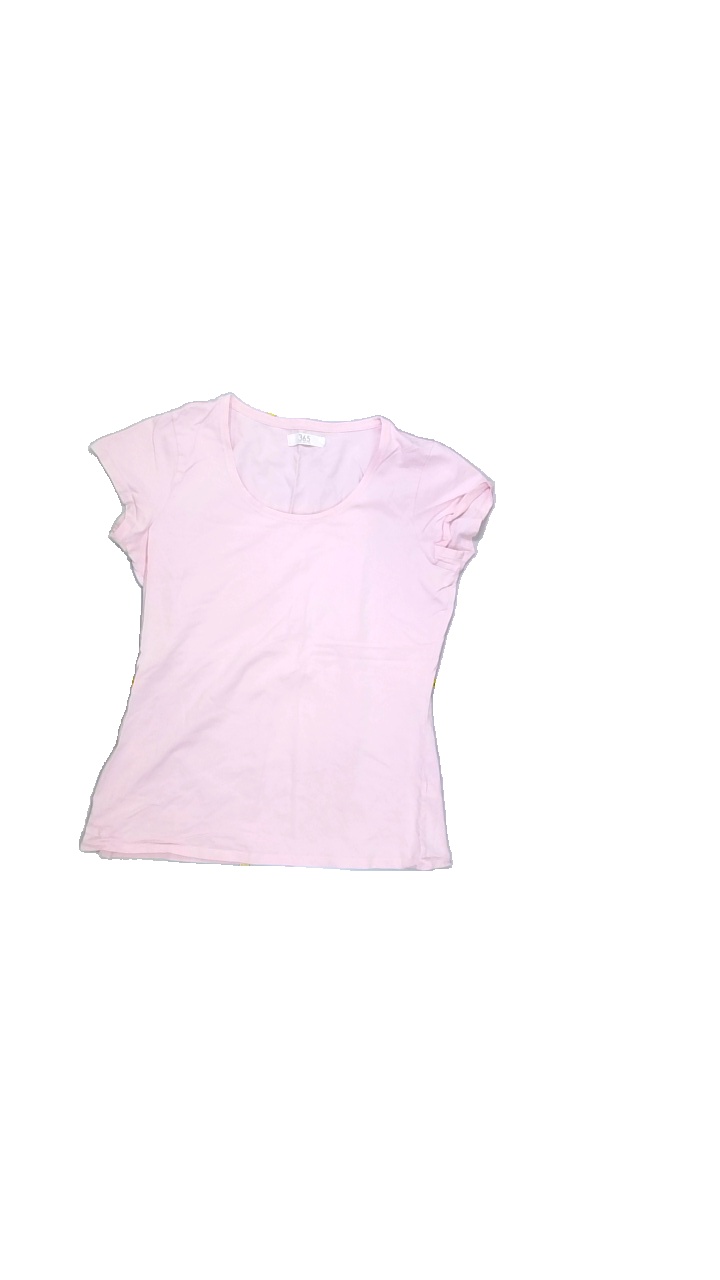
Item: T-shirt (Ladies)
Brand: Not Applicable
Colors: Pink
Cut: Regular, C-collar
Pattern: Plain
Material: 95%cotton 5%elastane
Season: All
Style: No trend
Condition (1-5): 4
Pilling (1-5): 5
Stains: No
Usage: Reuse
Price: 50-100